Mount Simmons

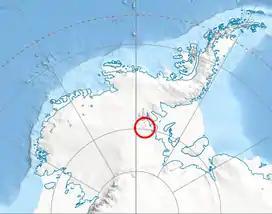
Location of Heritage Range in Western Antarctica.

Mount Simmons is a mountain, 1,590 m, forming the north end of the Independence Hills, in the Heritage Range. It was named by the Advisory Committee on Antarctic Names (US-ACAN) for aviation electronics technician Richard S. Simmons, U.S. Navy, an air crewman on LC-47 aircraft who perished in a crash on the Ross Ice Shelf on February 2, 1966.